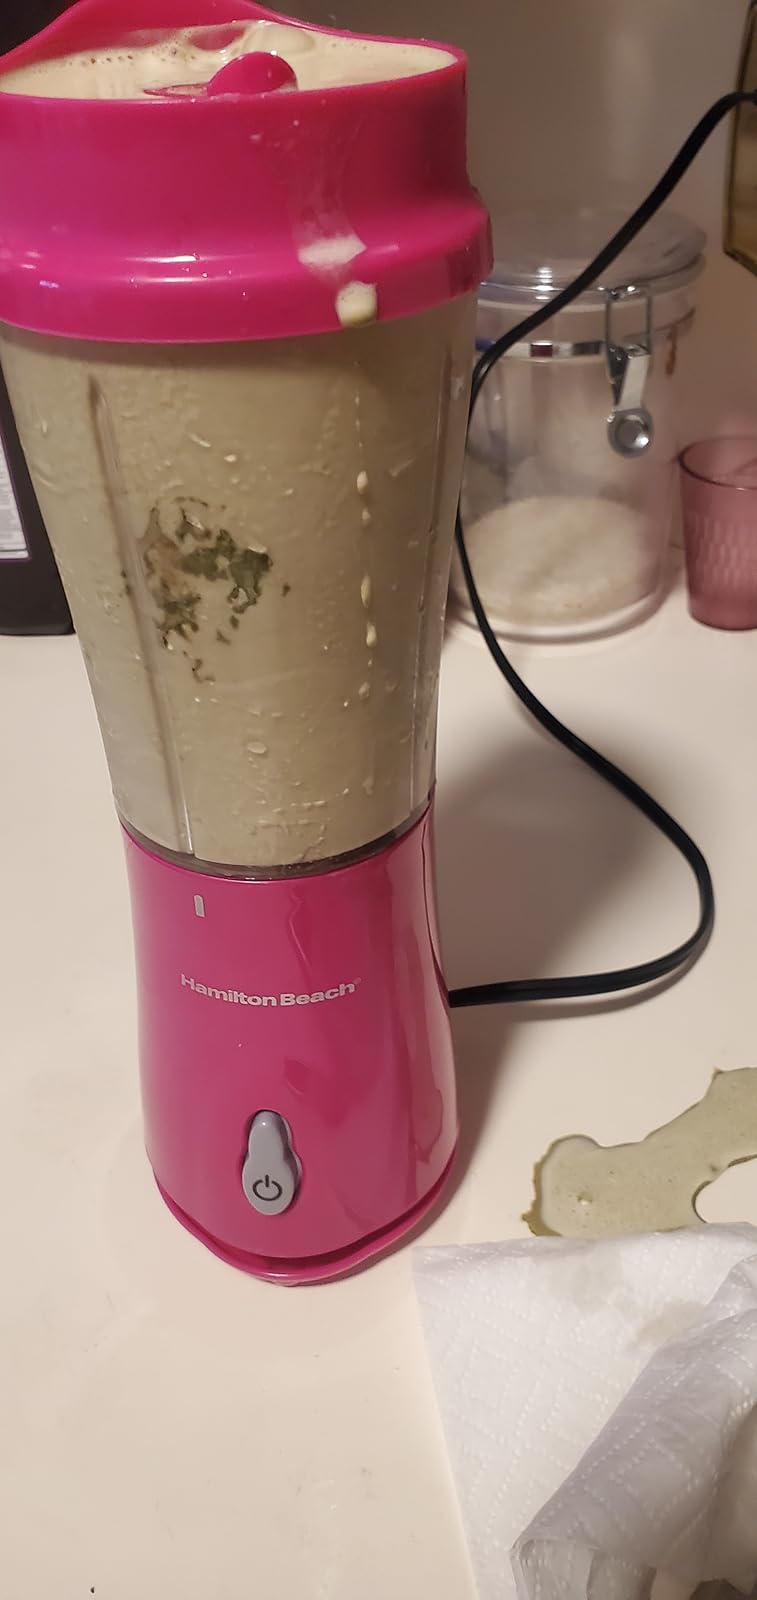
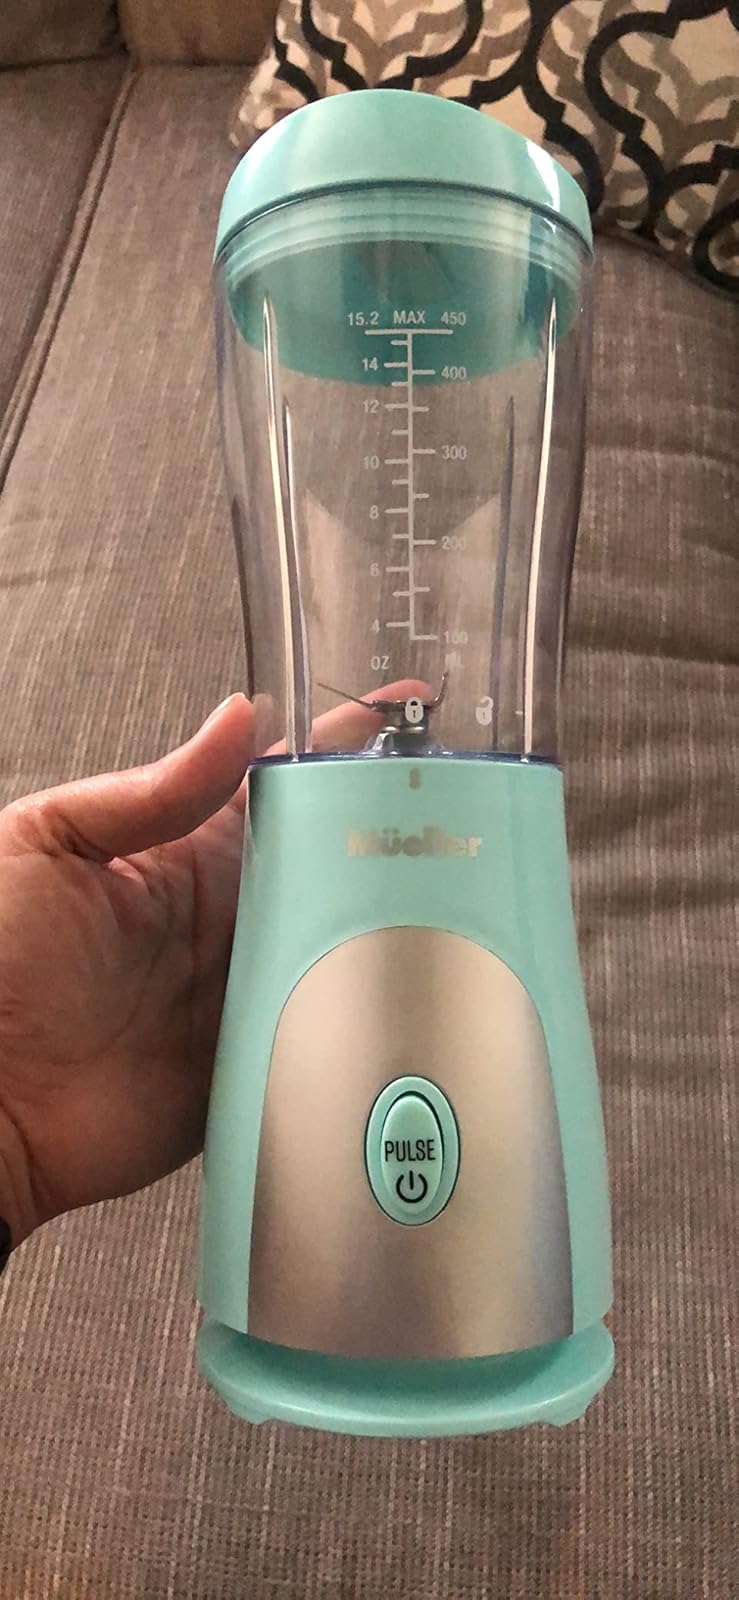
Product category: items_blender
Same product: no